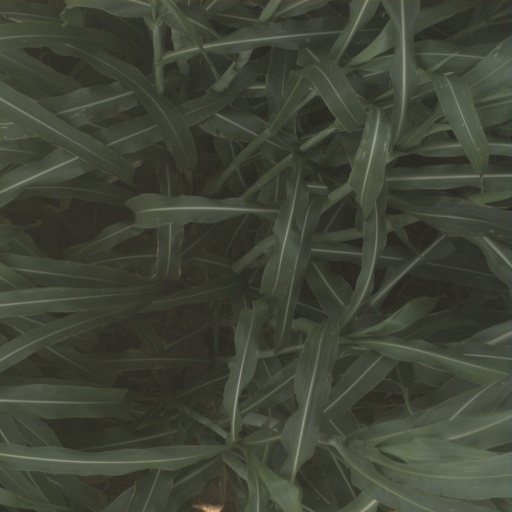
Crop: sorghum